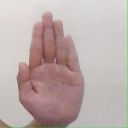
अक्षर: ध